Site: brandenburg
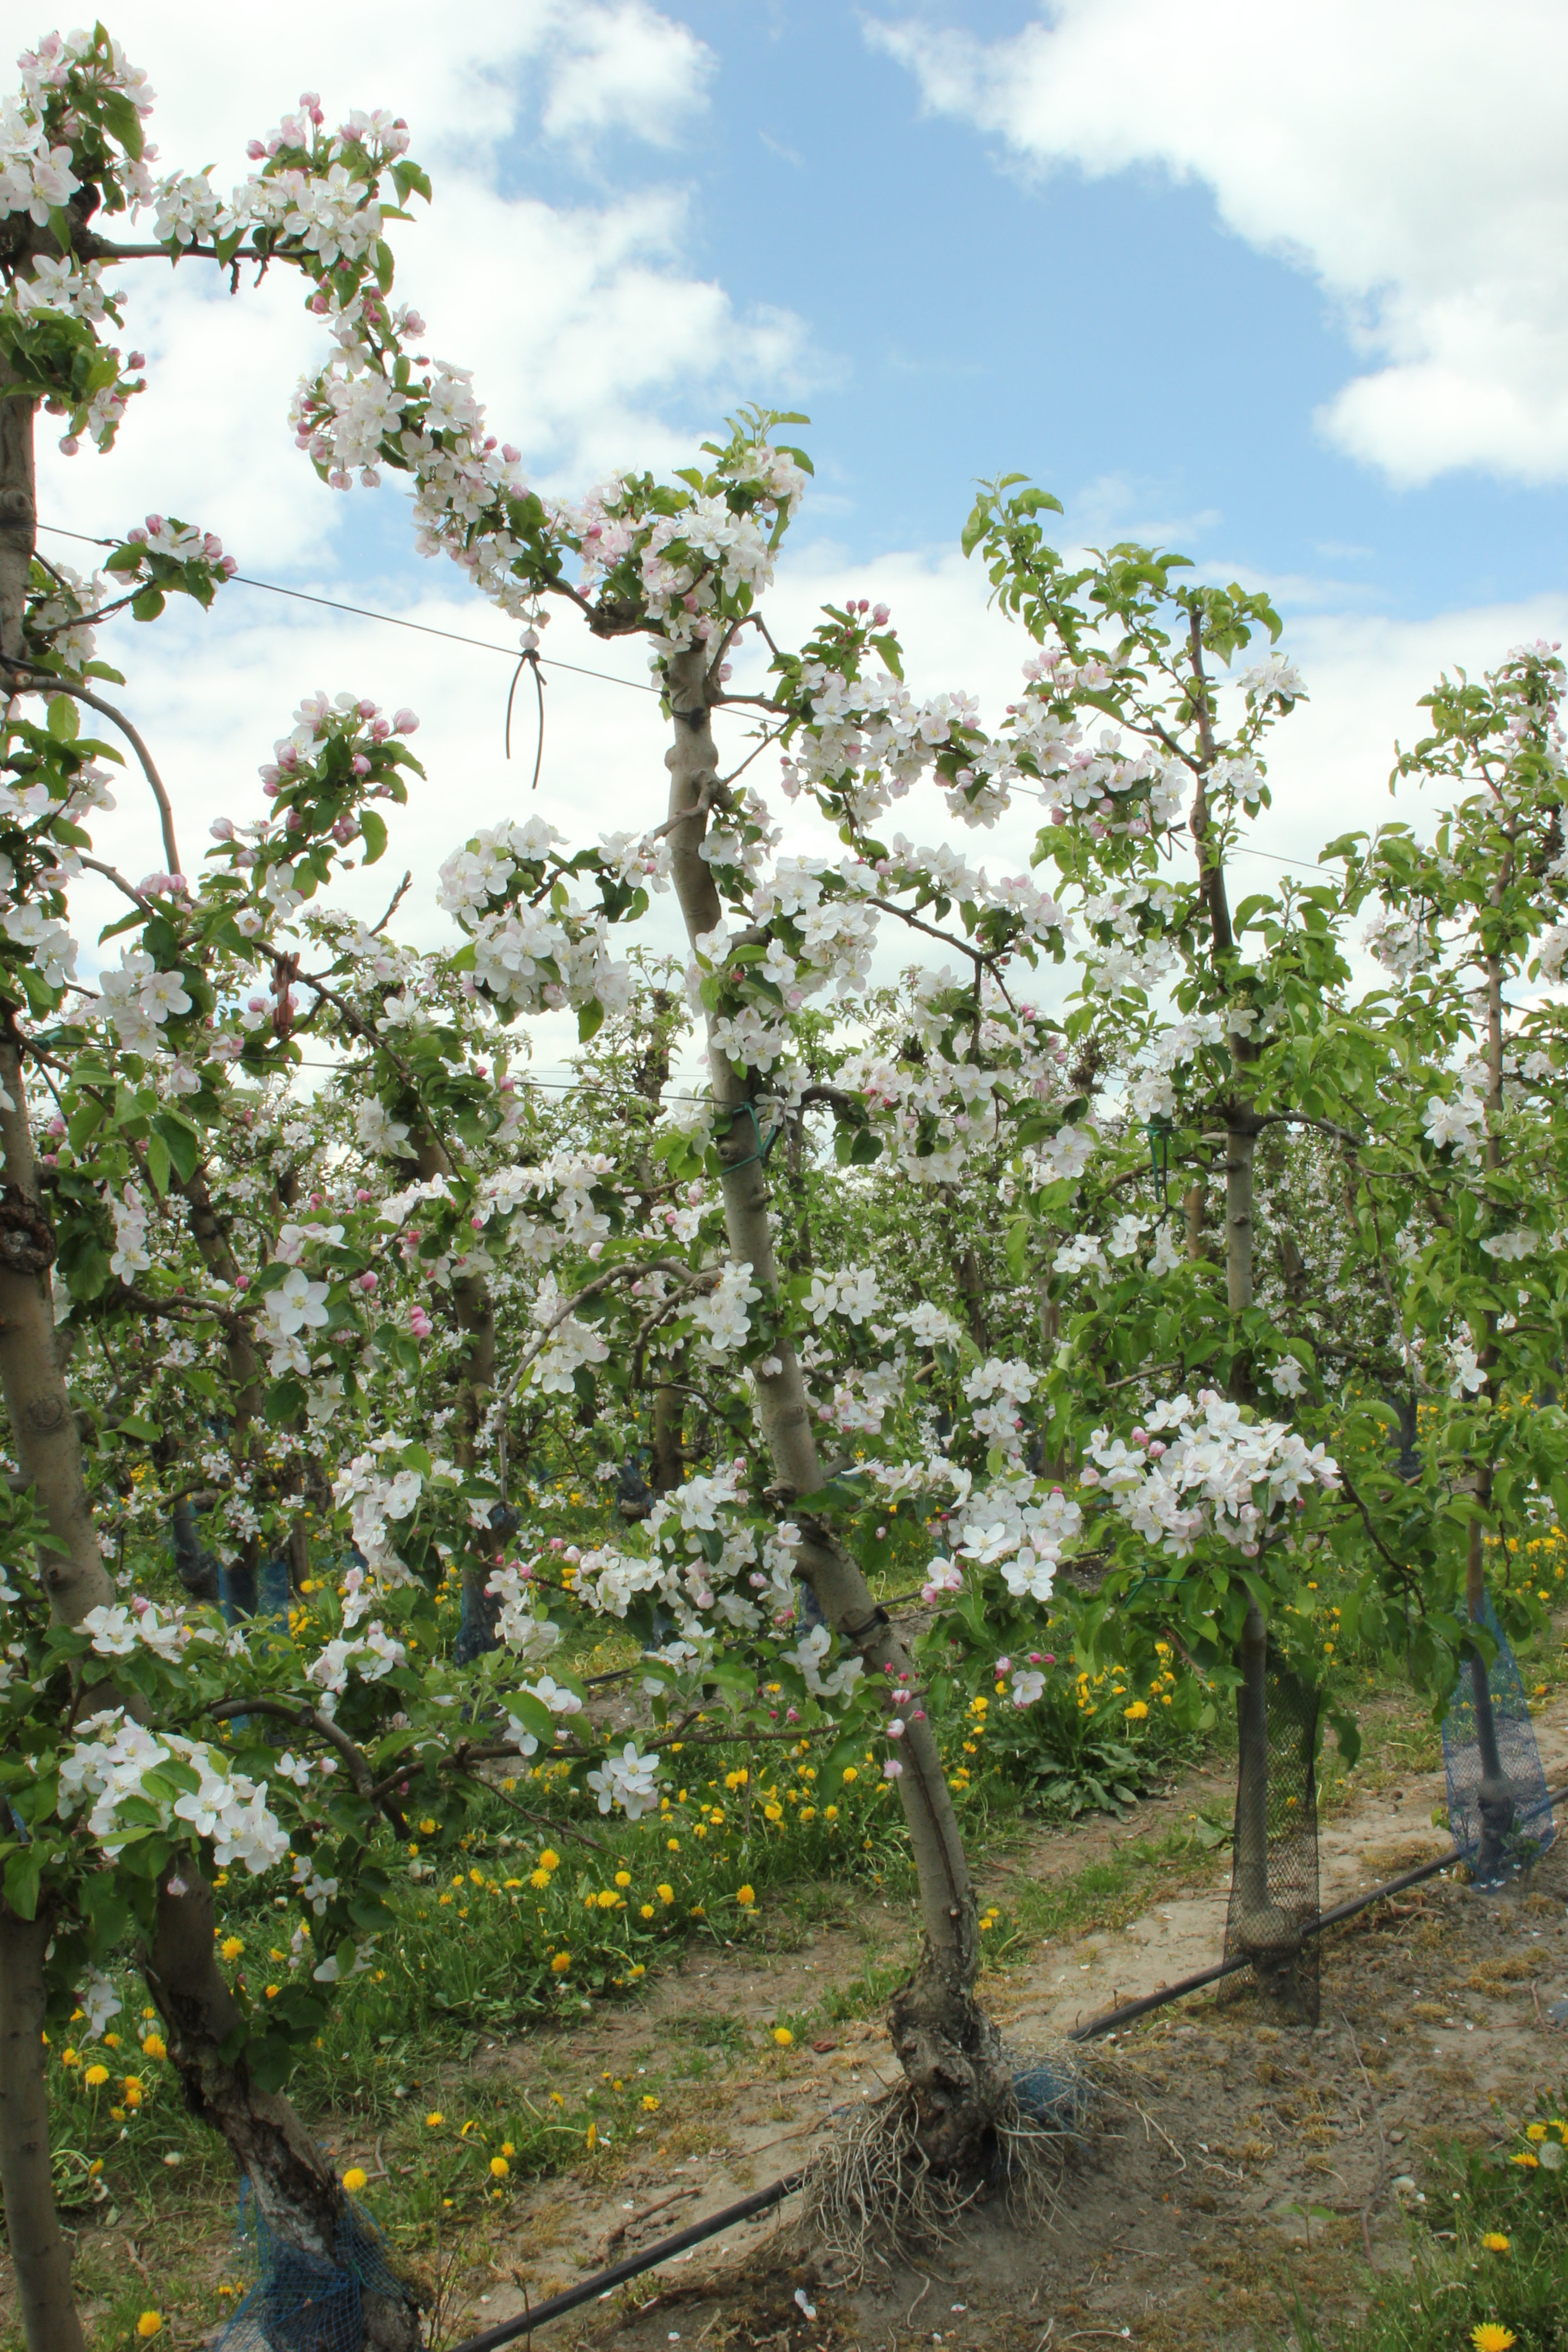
Growth stage (BBCH 65): Flowering